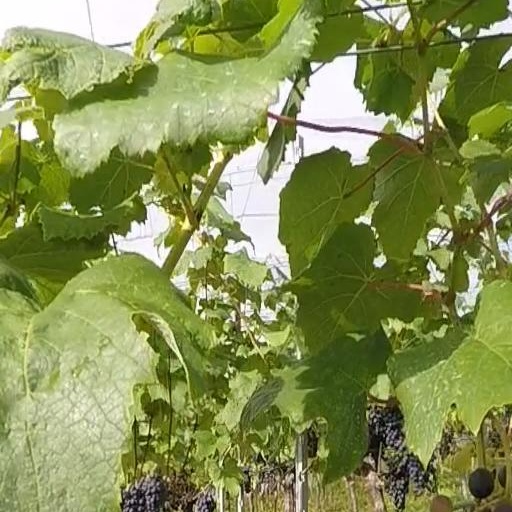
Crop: grape